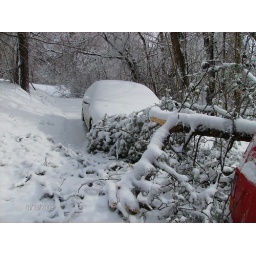
papaws car barely misses being squashed by the top of a pine tree.